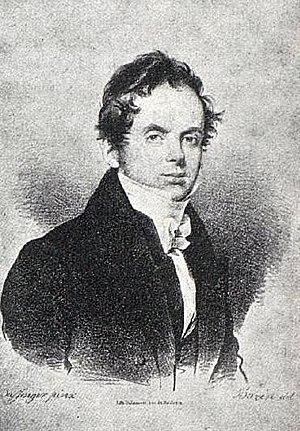
Le baron Guillaume-Isidore de Montbel, député, ministre, et maire de Toulouse de 1826 à 1829.